Rizvi College of Engineering

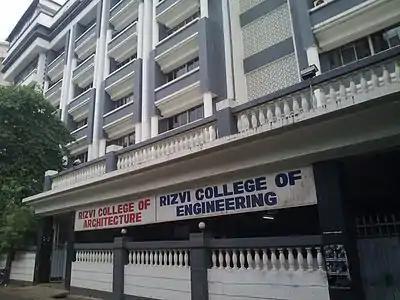
The common entrance of Rizvi College of Engineering and Rizvi College of Architecture.

Rizvi College of Engineering is a private engineering college, located in the Bandra (west) suburb of Mumbai, in Maharashtra state of India. It was established in 1998, and is managed by the Rizvi Education Society. It is a Muslim religious minority college (i.e., half of all seats are reserved for students from the Muslim religious minority community). It is affiliated to the University of Mumbai (a public university funded by the state government of Maharashtra), is accredited by the All India Council for Technical Education (AICTE) of the Government of India, and is recognized by the Directorate of Technical Education (DTE) of the state government of Maharashtra.